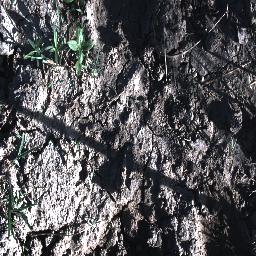
Label: negative